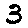
Label: 3